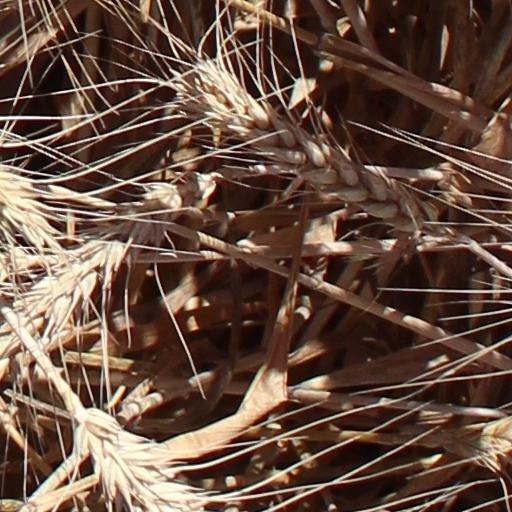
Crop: wheat